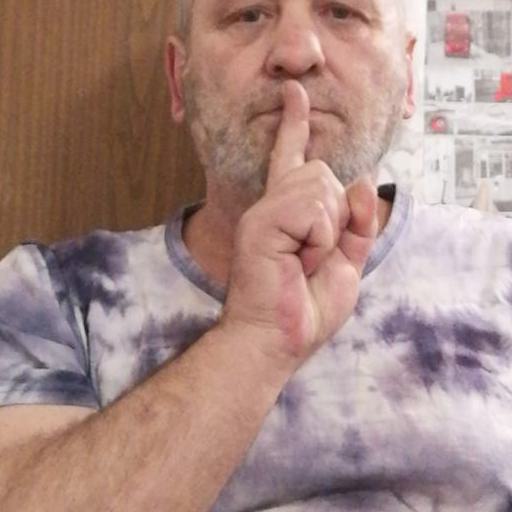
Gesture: mute